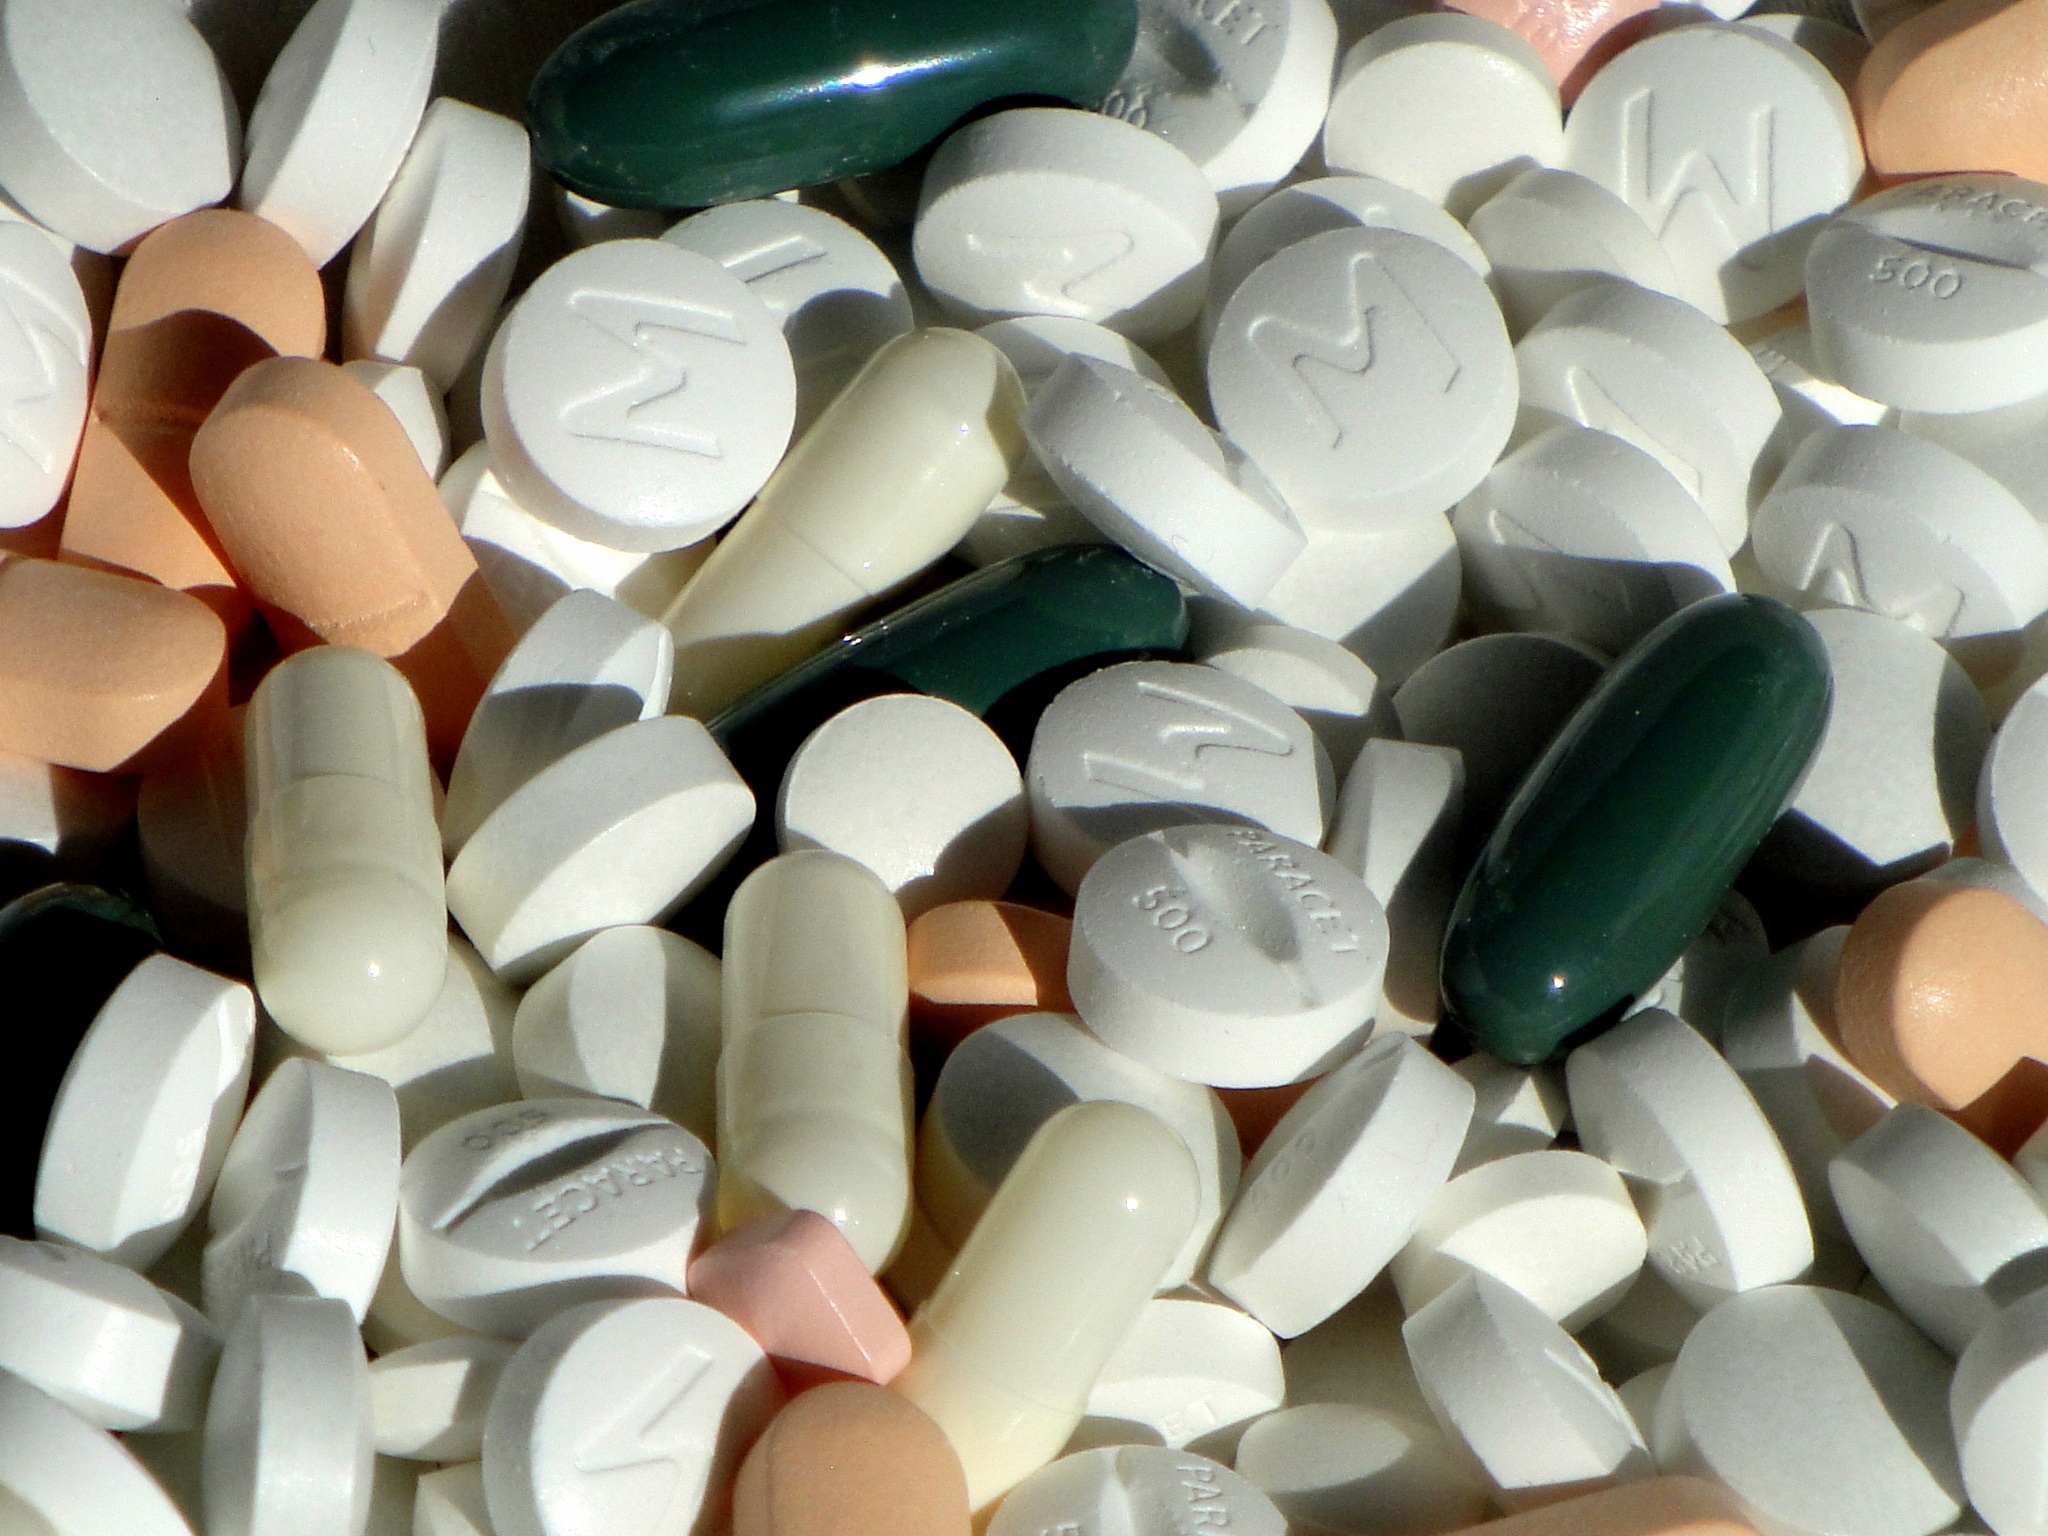
white, petal, tablet, biology, pebble, care, medicine, health, circle, capsule, pharmacy, drug, prescription, pills, daily, medical, illness, medication, treatment, disease, dose, schedule, pharmaceutical, organizer, pharmaceutical drug